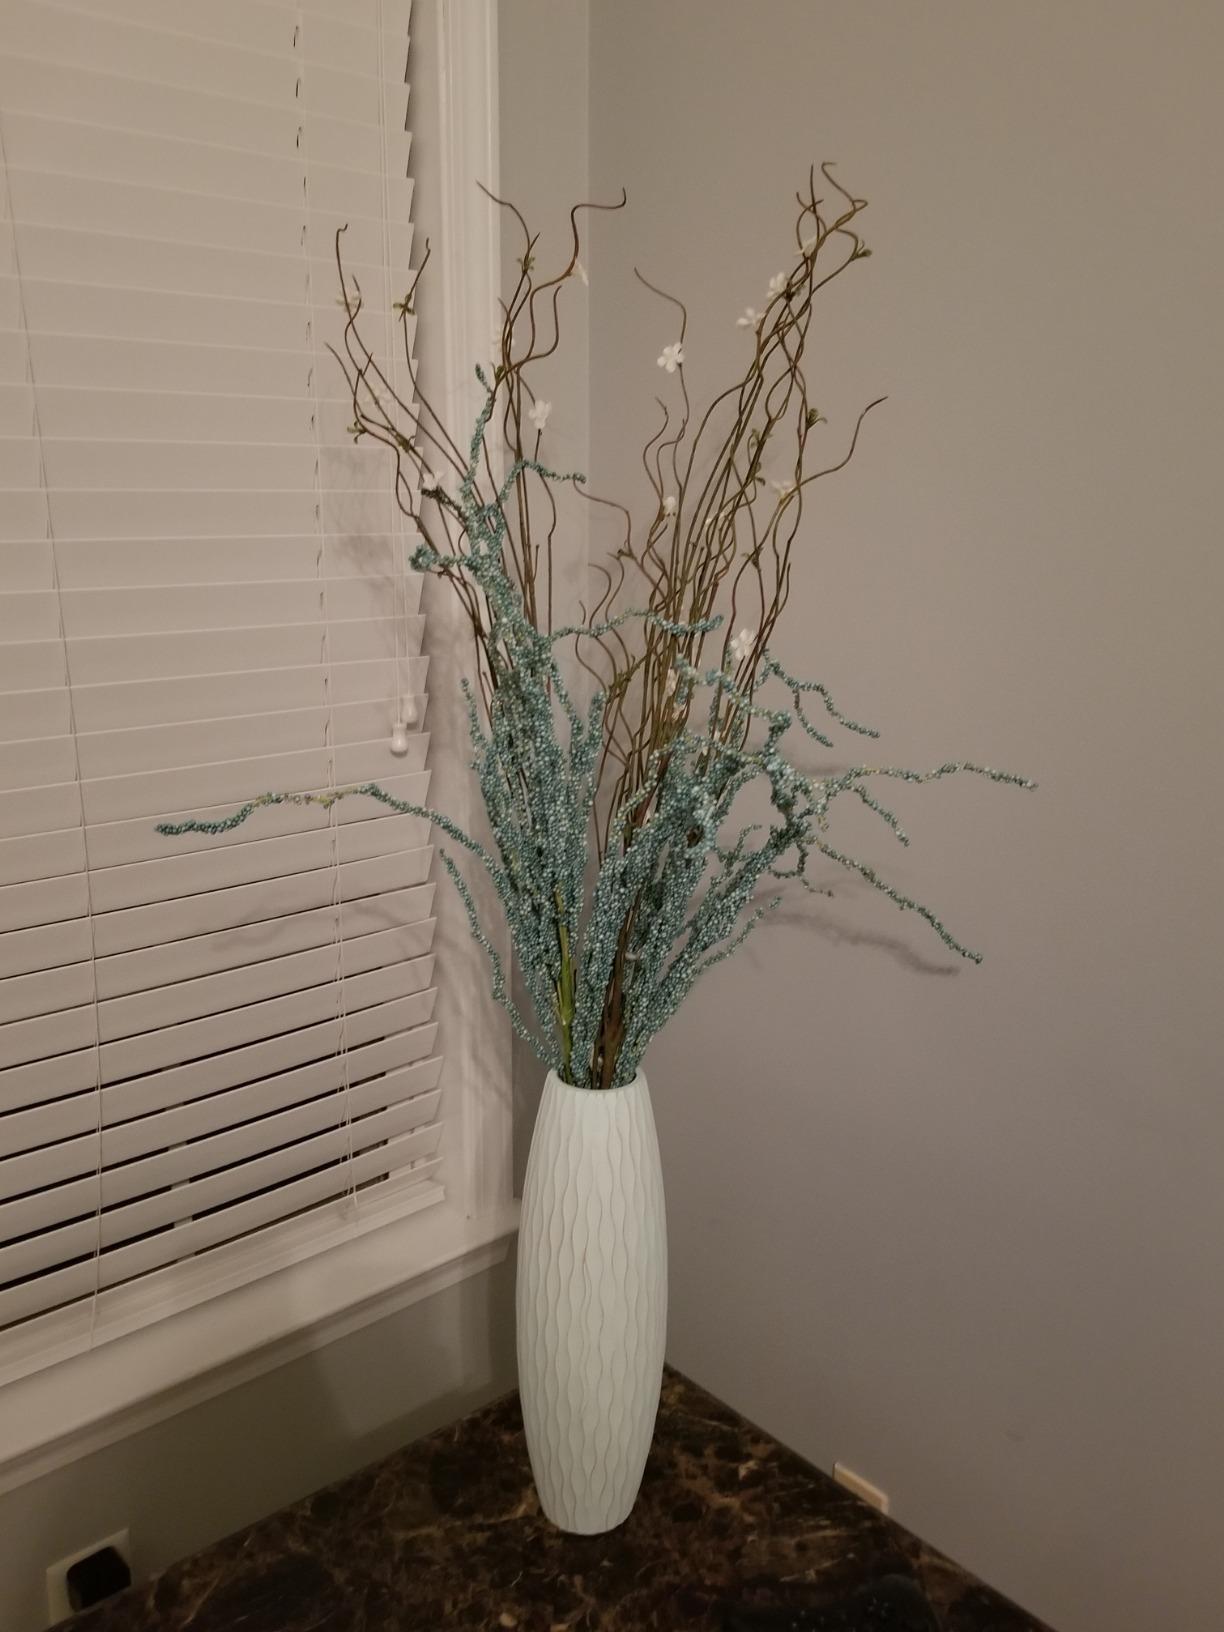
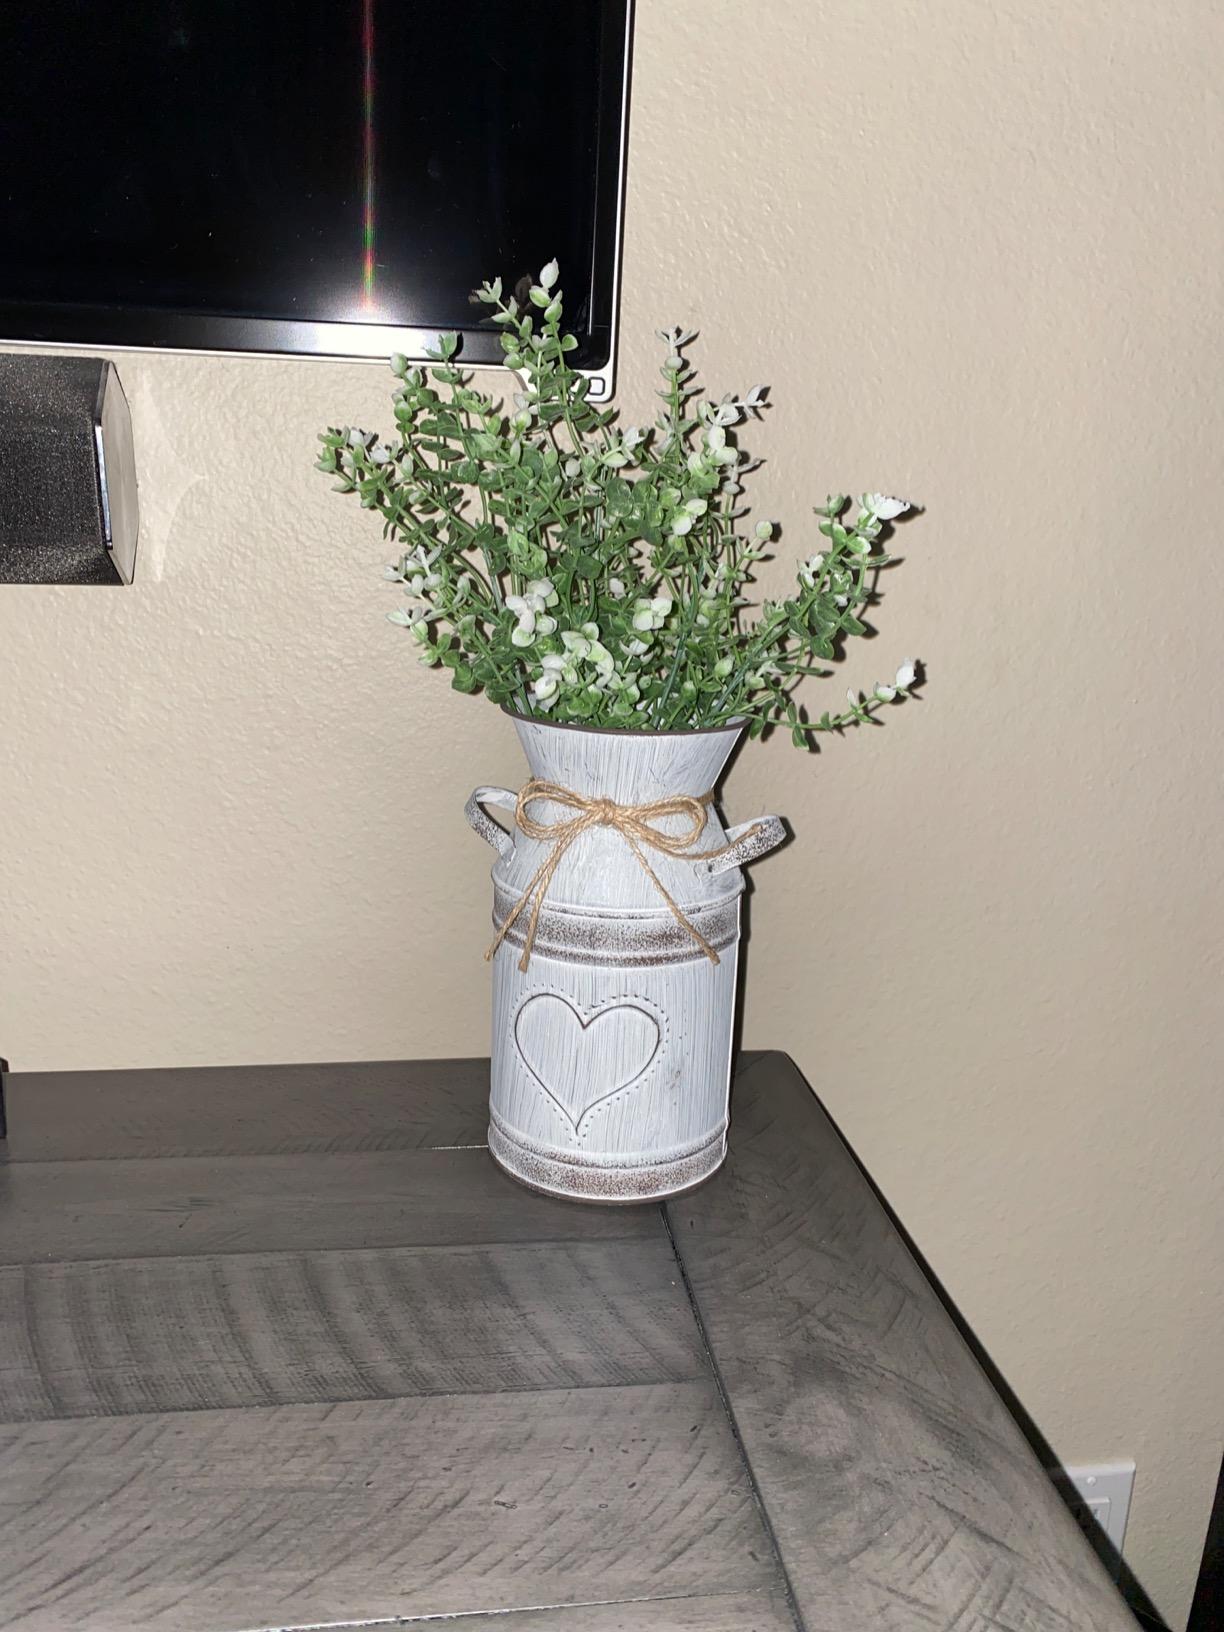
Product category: vase
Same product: no